Thomas Tallis School

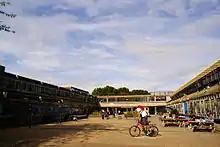
The former Thomas Tallis School concourse.

In 2005, along with the nearby Halley Academy, the school featured in Jamie Oliver's TV series "Jamie's School Dinners" in which Oliver sought to improve school dinners in Britain. In 2007, the school featured in the Channel 4 documentary "Make Me a Tory", directed by former pupil Daniel Cormack.